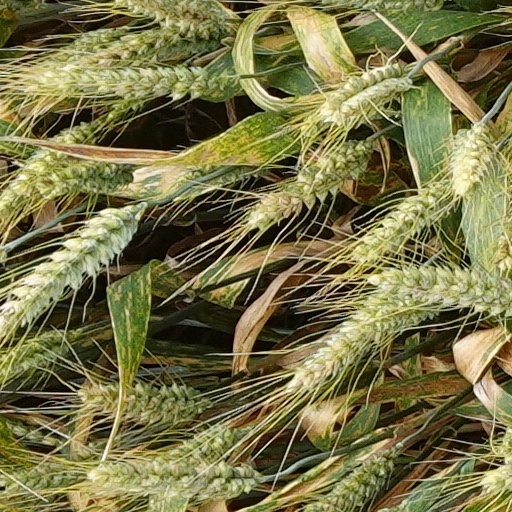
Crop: wheat